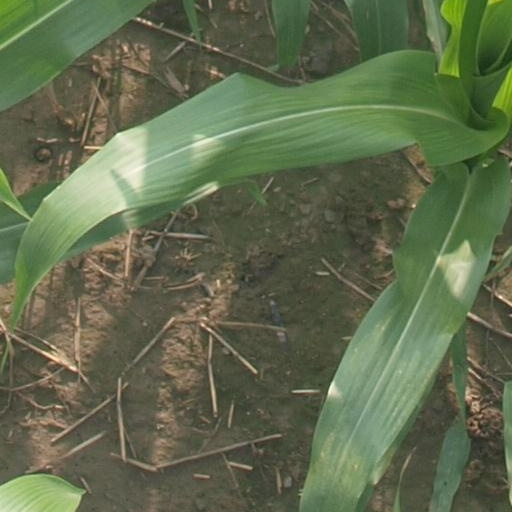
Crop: maize; corn